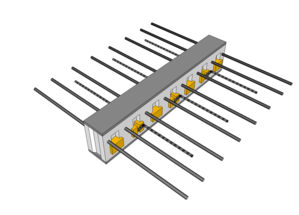
Rupteur à barre pour jonction plancher/balcon
Un rupteur de pont thermique est un dispositif structurel d'isolation thermique spécialement conçu pour traiter les ponts thermiques principalement au niveau des jonctions dalle/façade ou dalle/balcon.